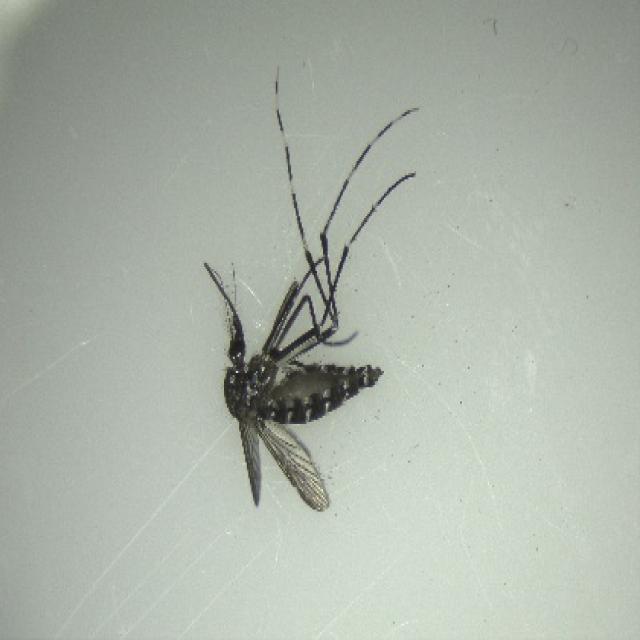
Species: aedes_albopictus